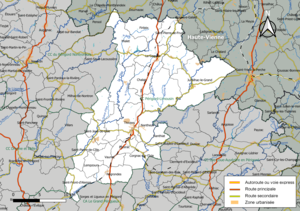
Carte géographique de la Communauté de communes Périgord-Limousin, département de la Dordogne, France. Composition au 1er janvier 2019.
La Communauté de communes Périgord-Limousin précédemment nommée Communauté de communes des Marches du Périg'Or Limousin Thiviers-Jumilhac, est issue de l'extension de la Communauté de Communes du Pays de Jumilhac à celle du Pays Thibérien le 1er janvier 2017. C'est une communauté de communes française située dans le pays Périgord vert, dans le département de la Dordogne, en région Nouvelle-Aquitaine.